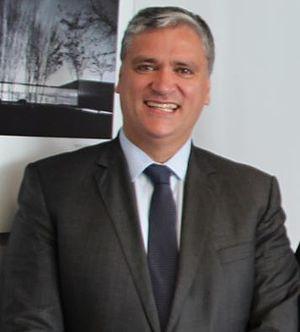
Vasco Ilídio Alves Cordeiro, né le 28 mars 1973 à Ponta Delgada, est un homme politique portugais, président de la région autonome des Açores, membre du Parti socialiste.